Windows Aero

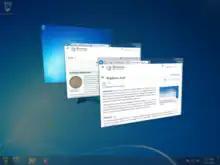
Flip 3D showing the current tabs by pressing the key combination of

Windows 7 features refinements in Windows Aero, including larger window buttons by default (minimize, maximize, close and query), revised taskbar thumbnails, the ability to manipulate windows by dragging them to the top or sides of the screen (to the side to make it fill half the screen, and to the top to maximize), the ability to hide all windows by hovering the Show Desktop button on the taskbar, and the ability to minimize all other windows by shaking one.